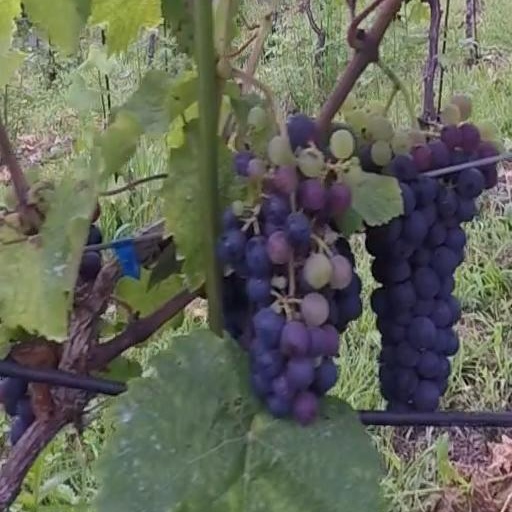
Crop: grape